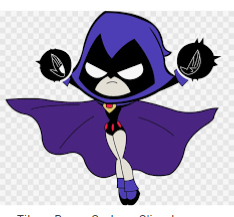
Portrait style: Cartoon Portrait